Bennett's fracture

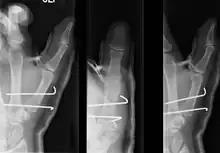
Bennett's fracture repair

Though these fractures commonly appear quite subtle or even inconsequential on radiographs, they can result in severe long-term dysfunction of the hand if left untreated. In his original description of this type of fracture in 1882, Bennett stressed the need for early diagnosis and treatment in order to prevent loss of function of the thumb CMC joint, which is critical to the overall function of the hand.